Effects of Hurricane Maria in Puerto Rico

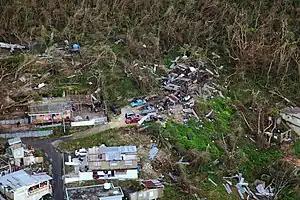
Thousands of homes suffered varying degrees of damage while large swaths of vegetation were shredded by the hurricane's violent winds.

The hurricane completely destroyed the island's power grid, leaving all 3.4 million residents without electricity. Puerto Rican governor Ricardo Rosselló stated that it could take months to restore power in some locations, with San Juan Mayor Carmen Yulín Cruz estimating that some areas would remain without power for four to six months. Communication networks were crippled across the island. Ninety-five percent of cell networks were down with 48 of the island's 78 counties' networks rendered completely inoperable. Eighty-five percent of above-ground phone and internet cables were knocked out. Only one radio station, WAPA 680 AM, remained on-air through the storm.